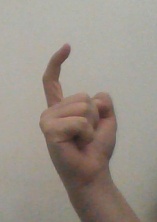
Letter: ra